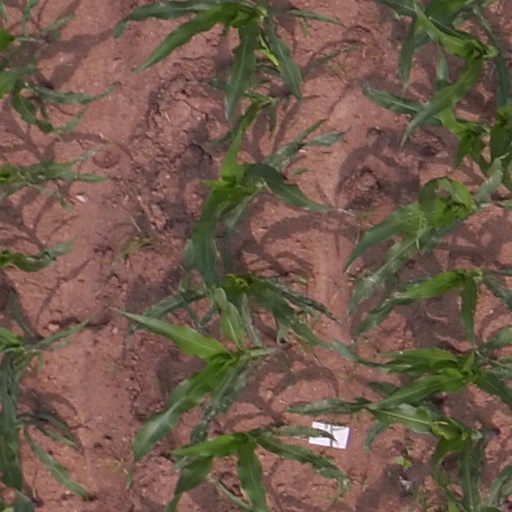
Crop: maize; corn